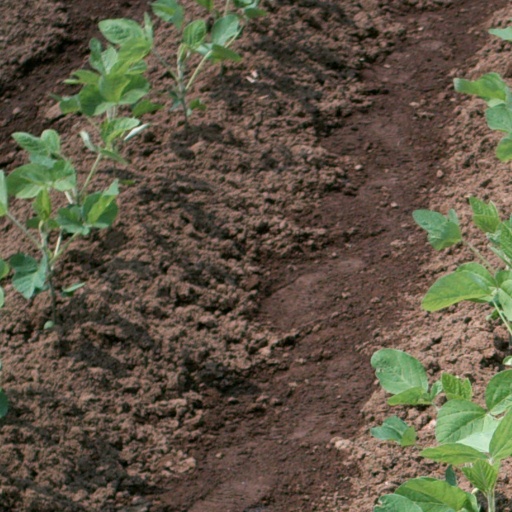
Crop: soybean